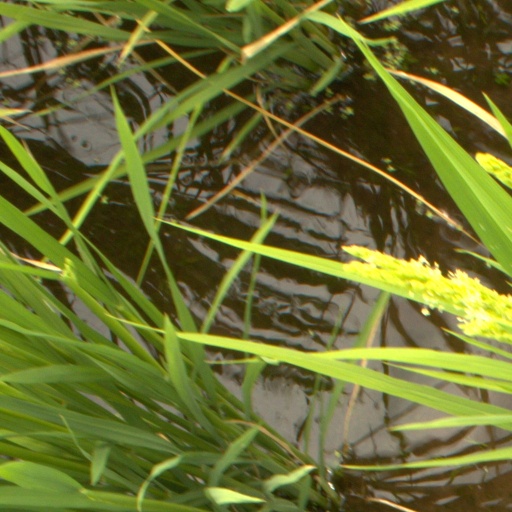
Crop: rice